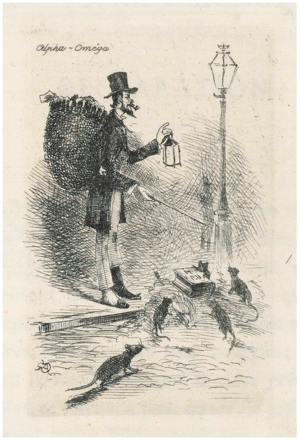
François Alexandre Alfred Gérardin dit Alfred Gérardin est un peintre, graveur et illustrateur français, ancien officier du corps des chasseurs forestiers.